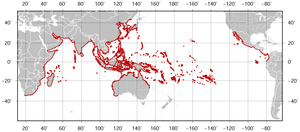
Hydrophis platurus est une espèce de serpent marin de la famille des Elapidae. En français il peut être nommé Pélamide ou Serpent marin noir et jaune.